Mark Lemon

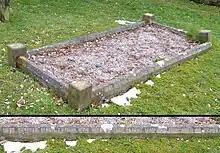
Mark Lemon's grave, St Margaret's Church, Ifield, West Sussex.

Lemon was an actor of ability, a pleasing lecturer and a successful impersonator of Shakespearian characters. He played in the 1851 production of "", a play written by Edward Bulwer featuring many notable Victorians, including Charles Dickens. He also wrote novelettes and lyrics, over a hundred songs, a few three-volume novels, several Christmas fairy tales and a volume of jests. He was a stalwart of the London gentlemen's Savage Club.